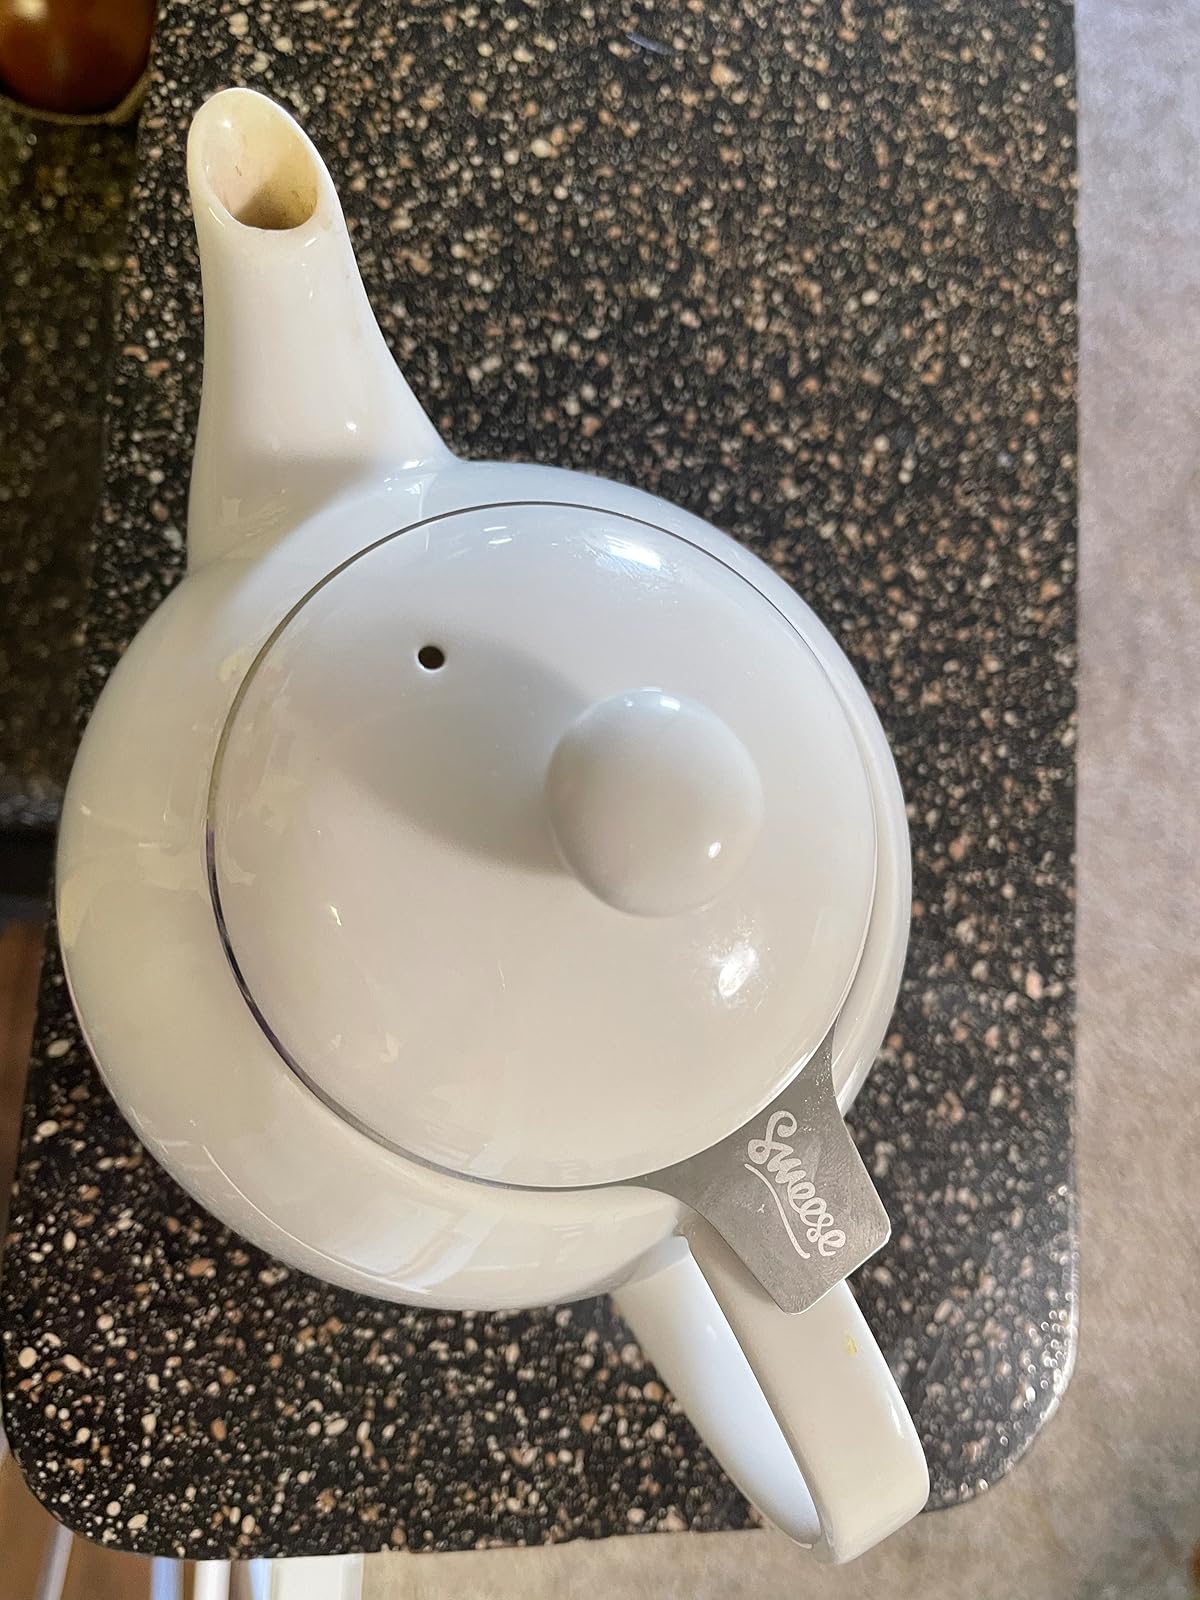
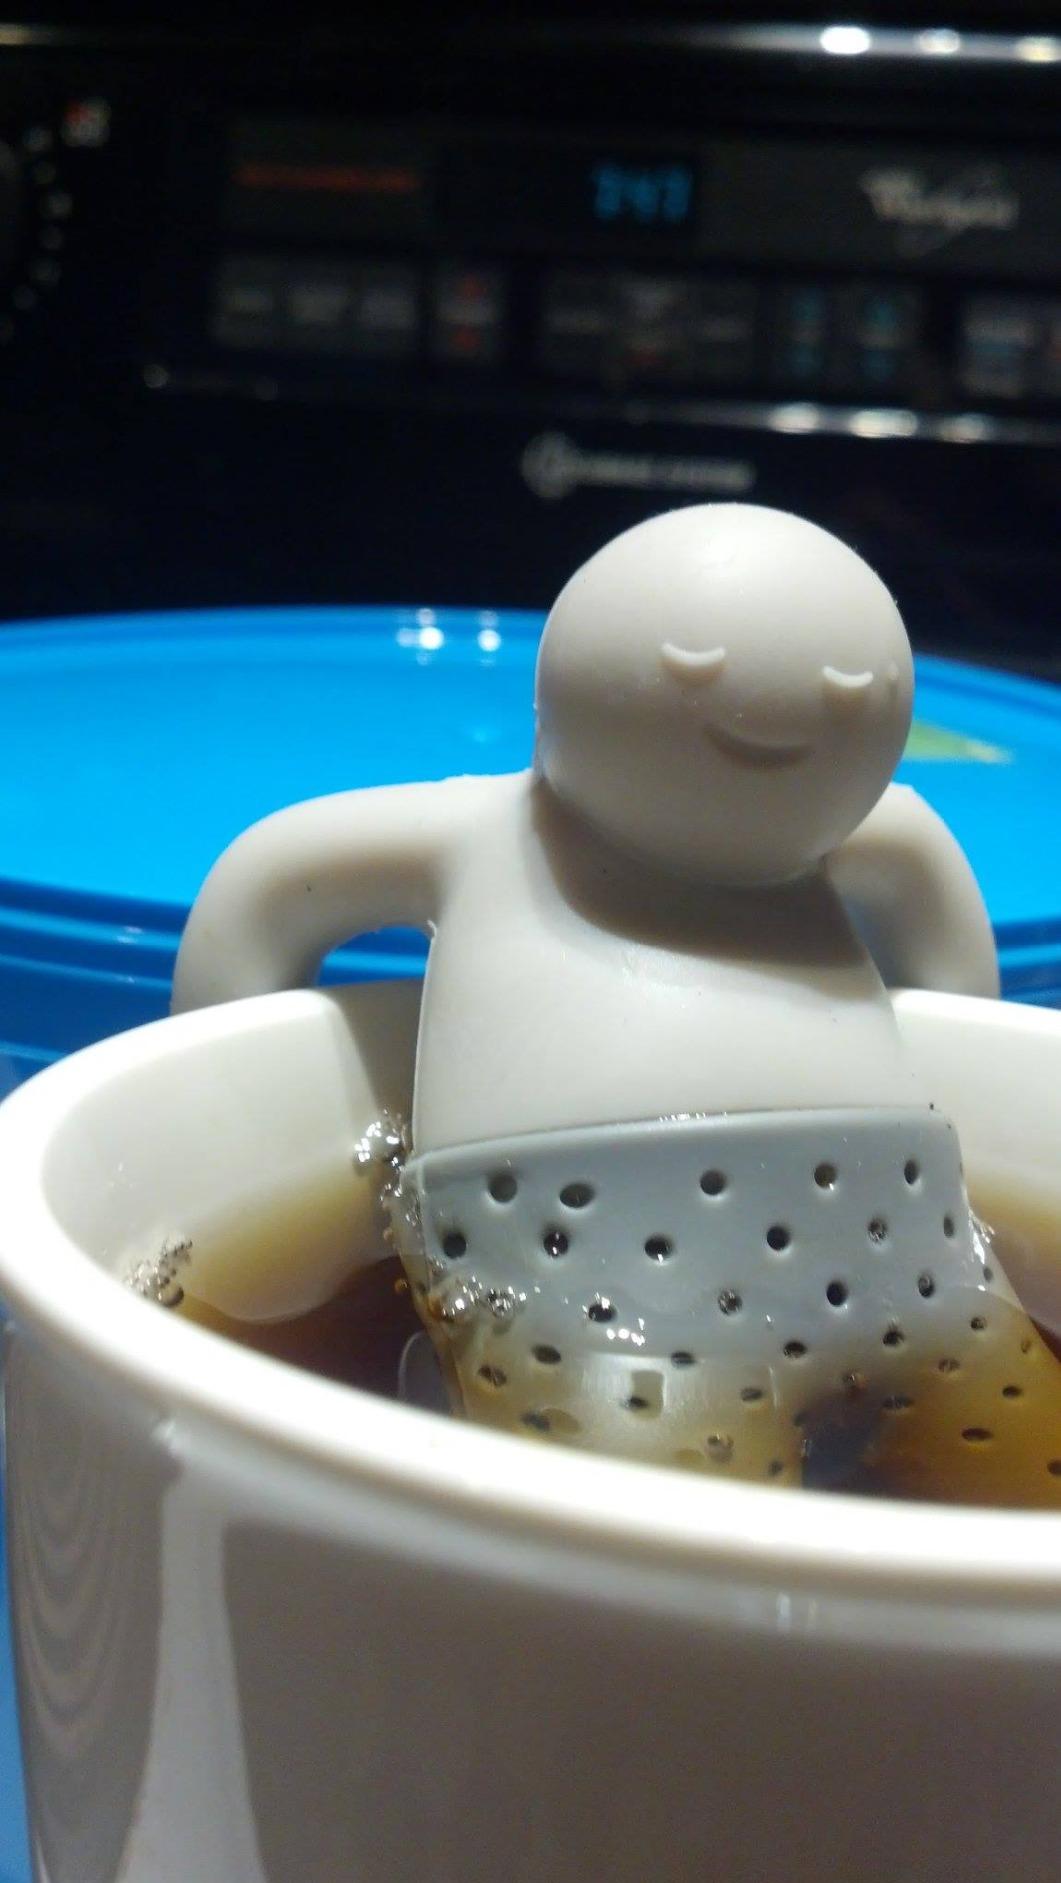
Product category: items_tea
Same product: no